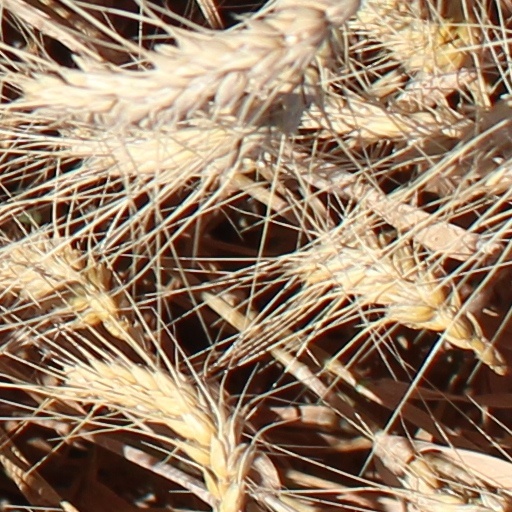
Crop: wheat